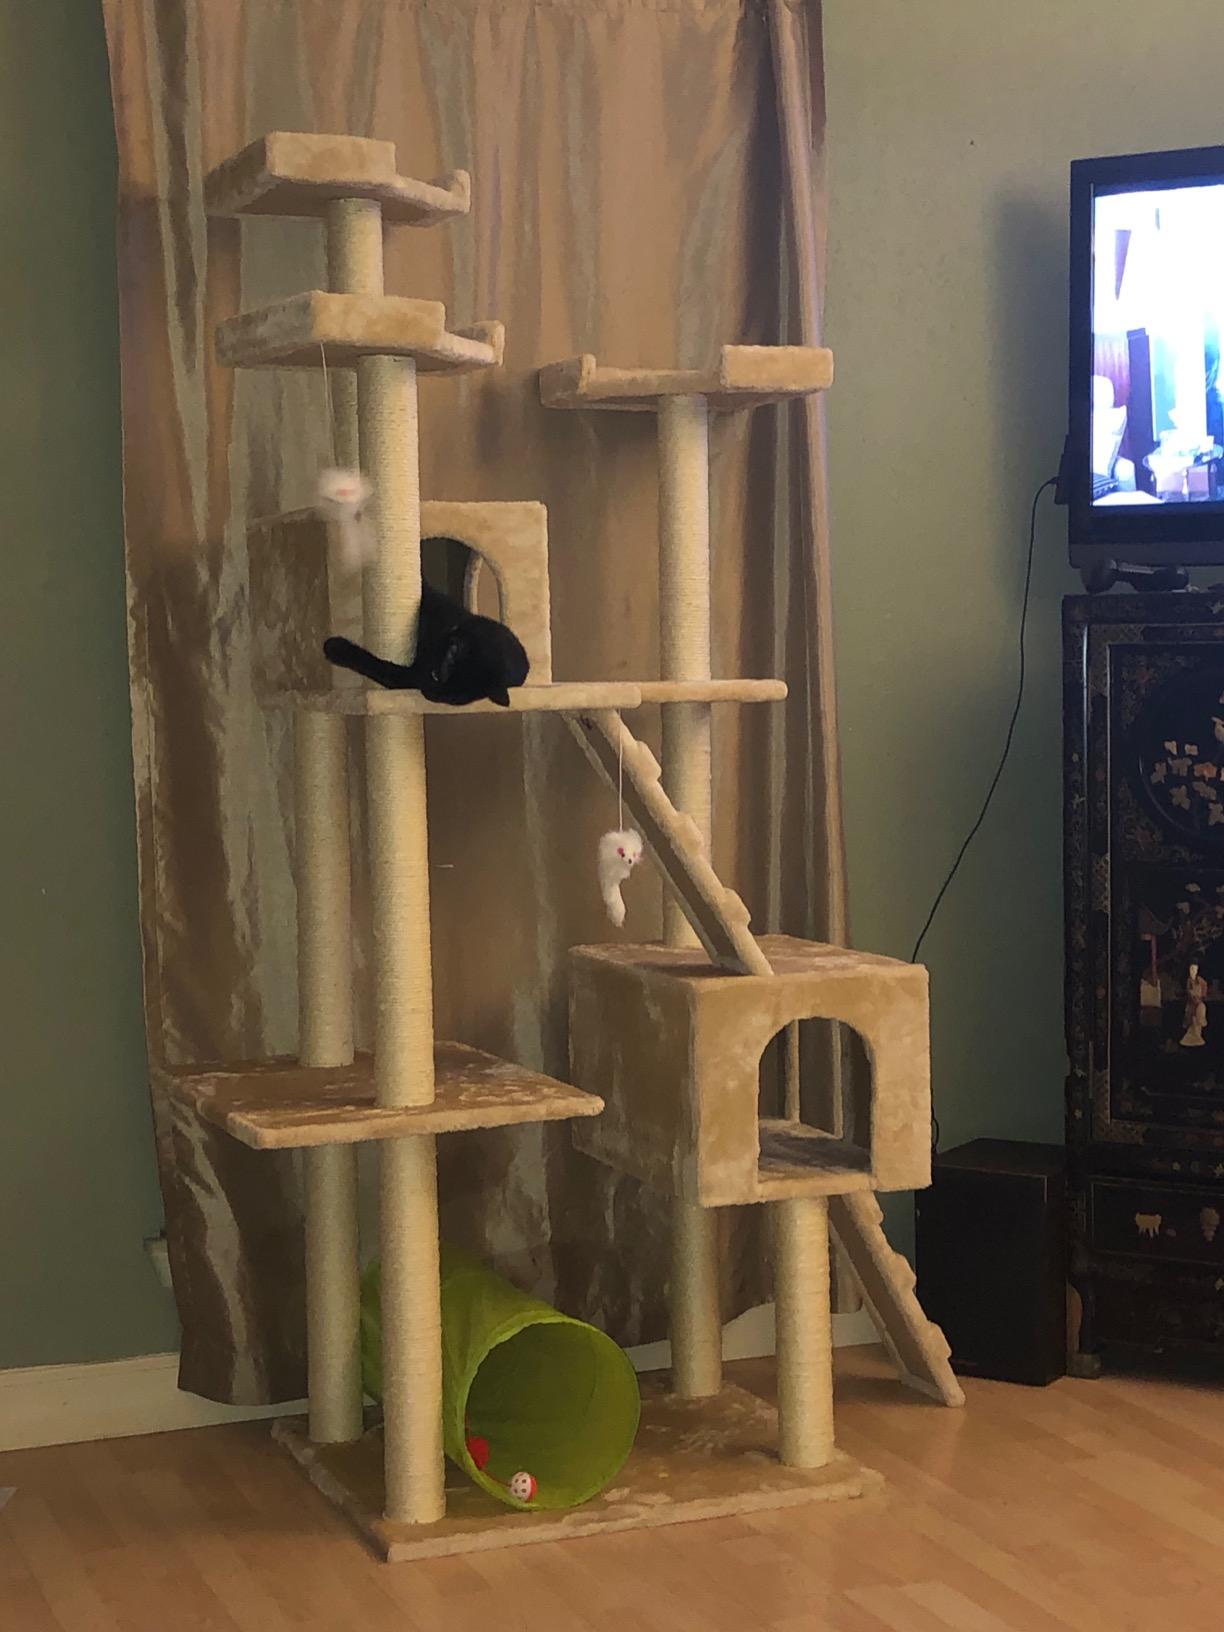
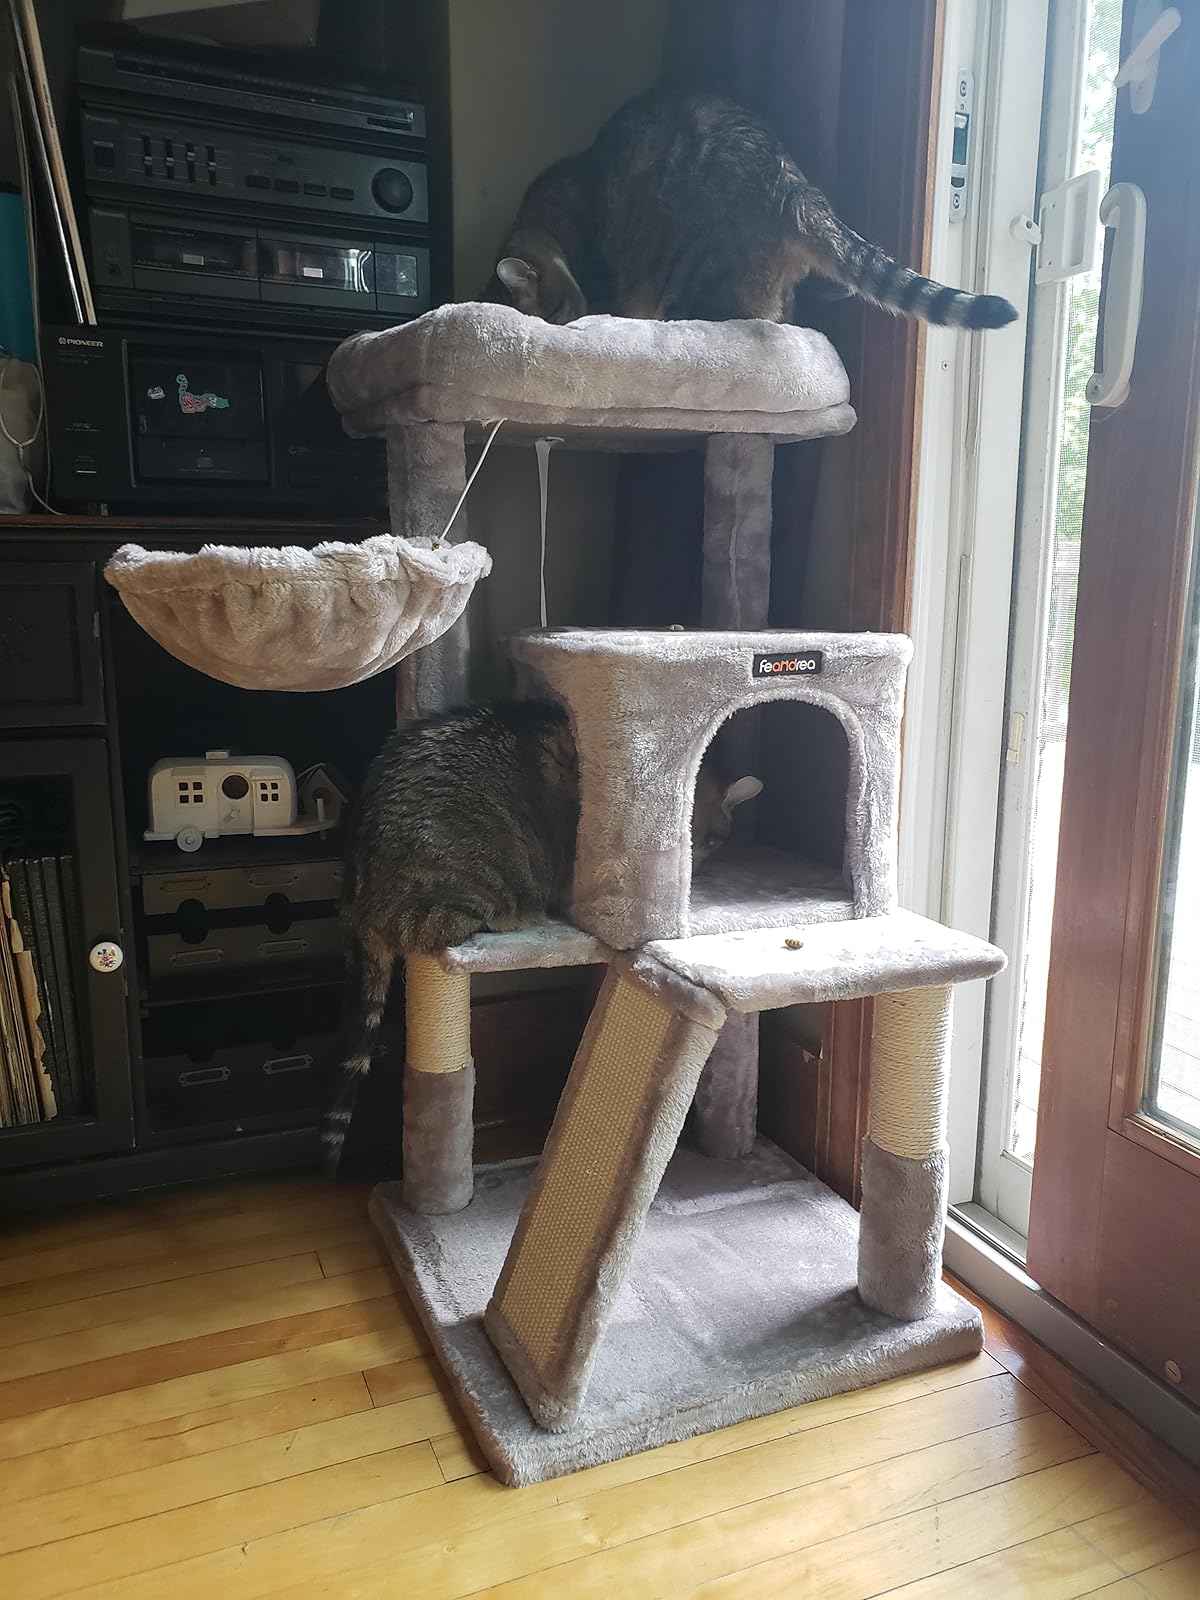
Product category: items_cat tree
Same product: no